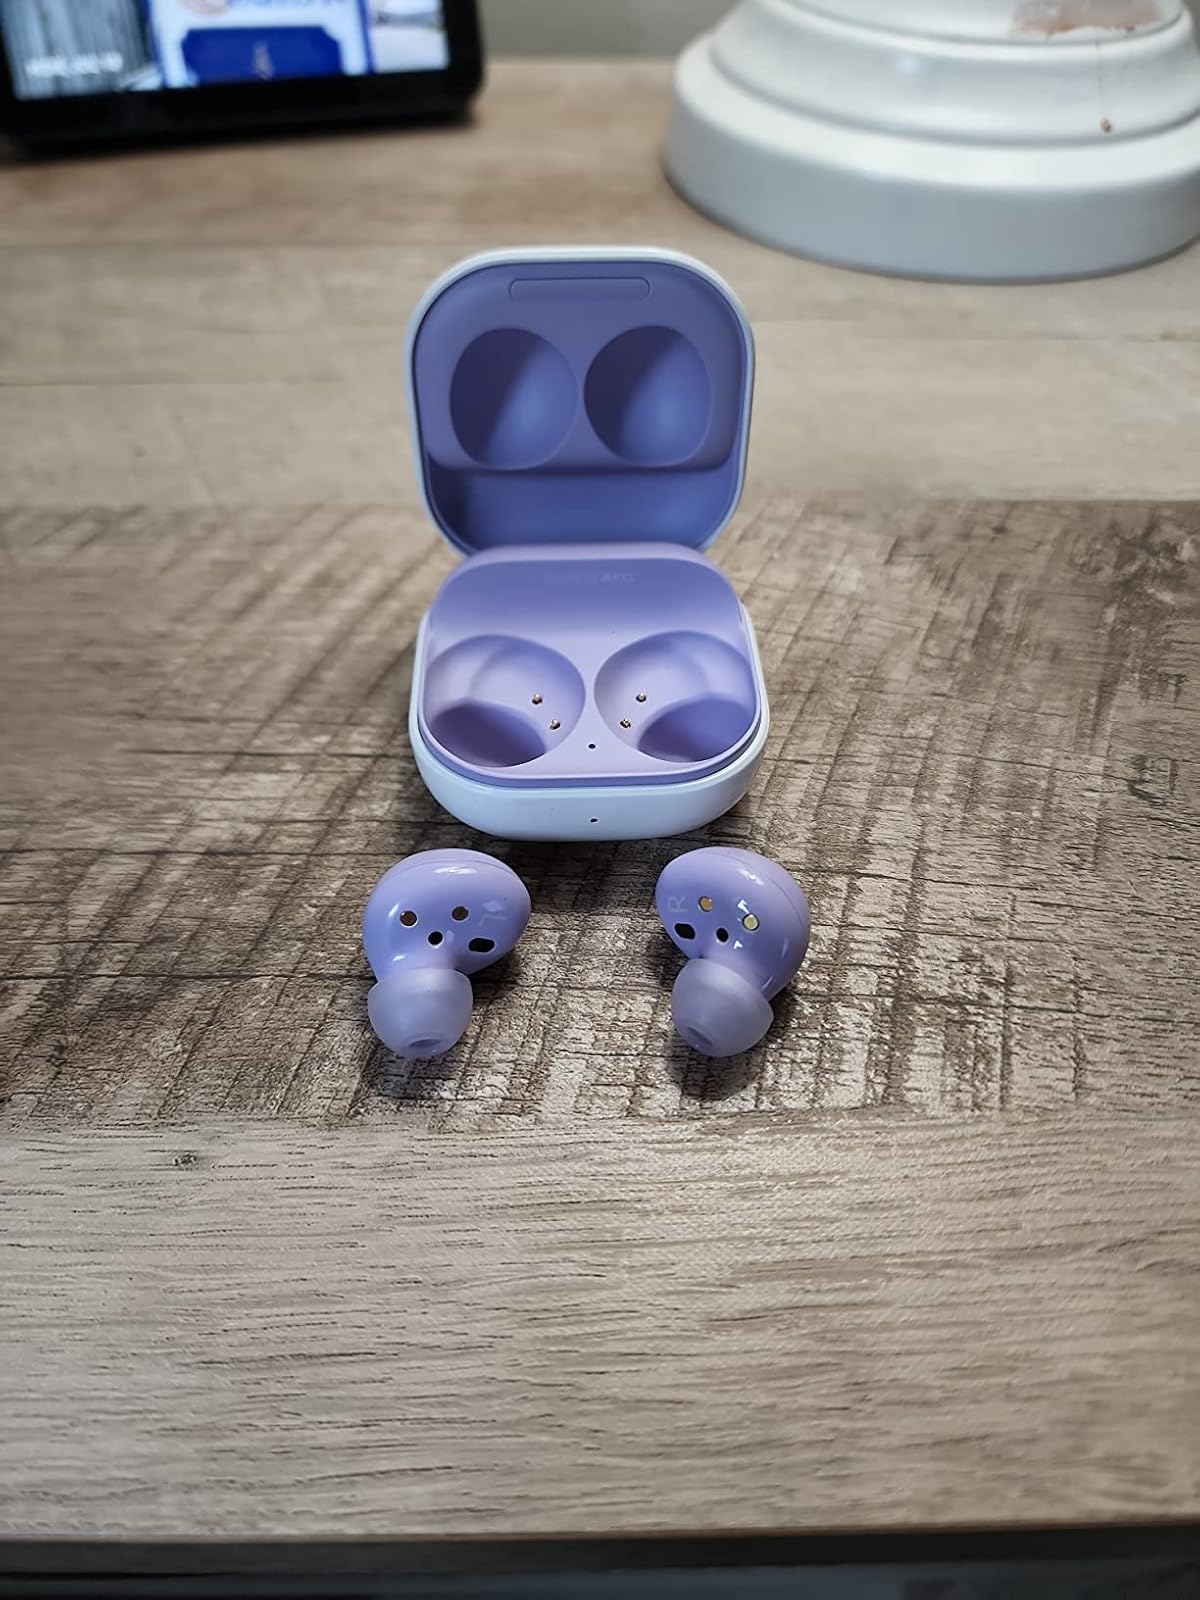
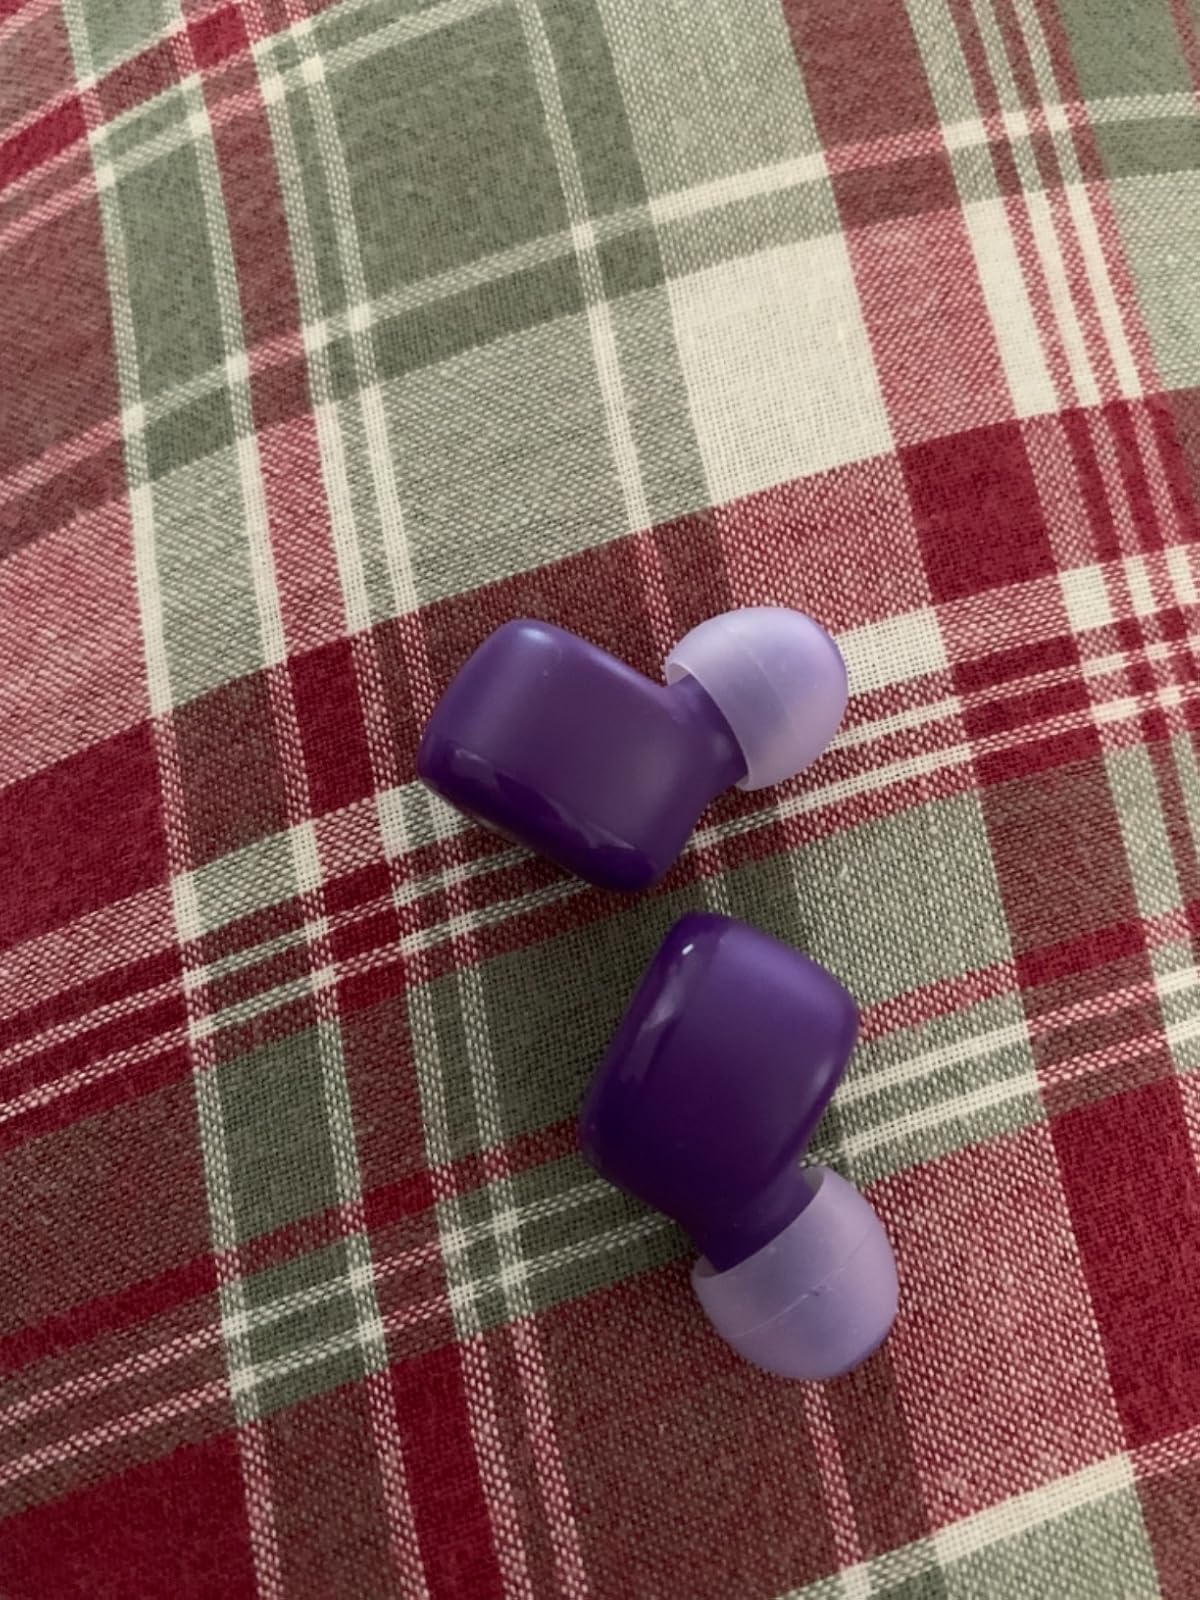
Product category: earbuds
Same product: no